Gabriel Rojas (footballer, born 1997)

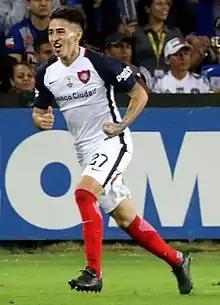
Rojas in 2017

Gabriel Hernán Rojas (born 22 June 1997) is an Argentine professional footballer who plays as a left-back for Racing Club de Avellaneda in the Argentine Primera División.